New Durham, North Bergen

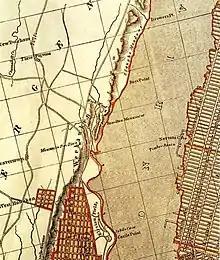
c 1840 New Durham left on map near Three Pigeons

The area was the site of the colonial American community centered on the Three Pigeons when most of North Hudson was called Bergen Woods, a name recalled in Bergenwood Section on the steep slopes of the west side of the Hudson Palisades. Bergen Turnpike was one of the plank roads Hackensack Plank Road, crossing the Bergen Hill and the Hackensack Meadows that joined the village at Bergen Square with that at Hackenack that had been made the county seat of then much larger Bergen County in 1710. A congregation, established in the 1800s, still uses the name for their church.